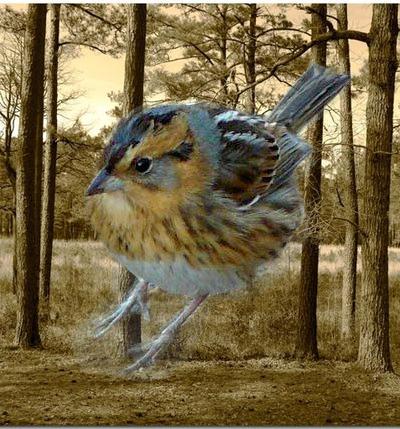
Bird species: Nelson_Sharp_tailed_Sparrow
Bird type: landbird
Background: land